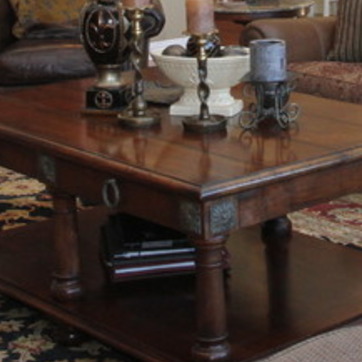
Material: wood